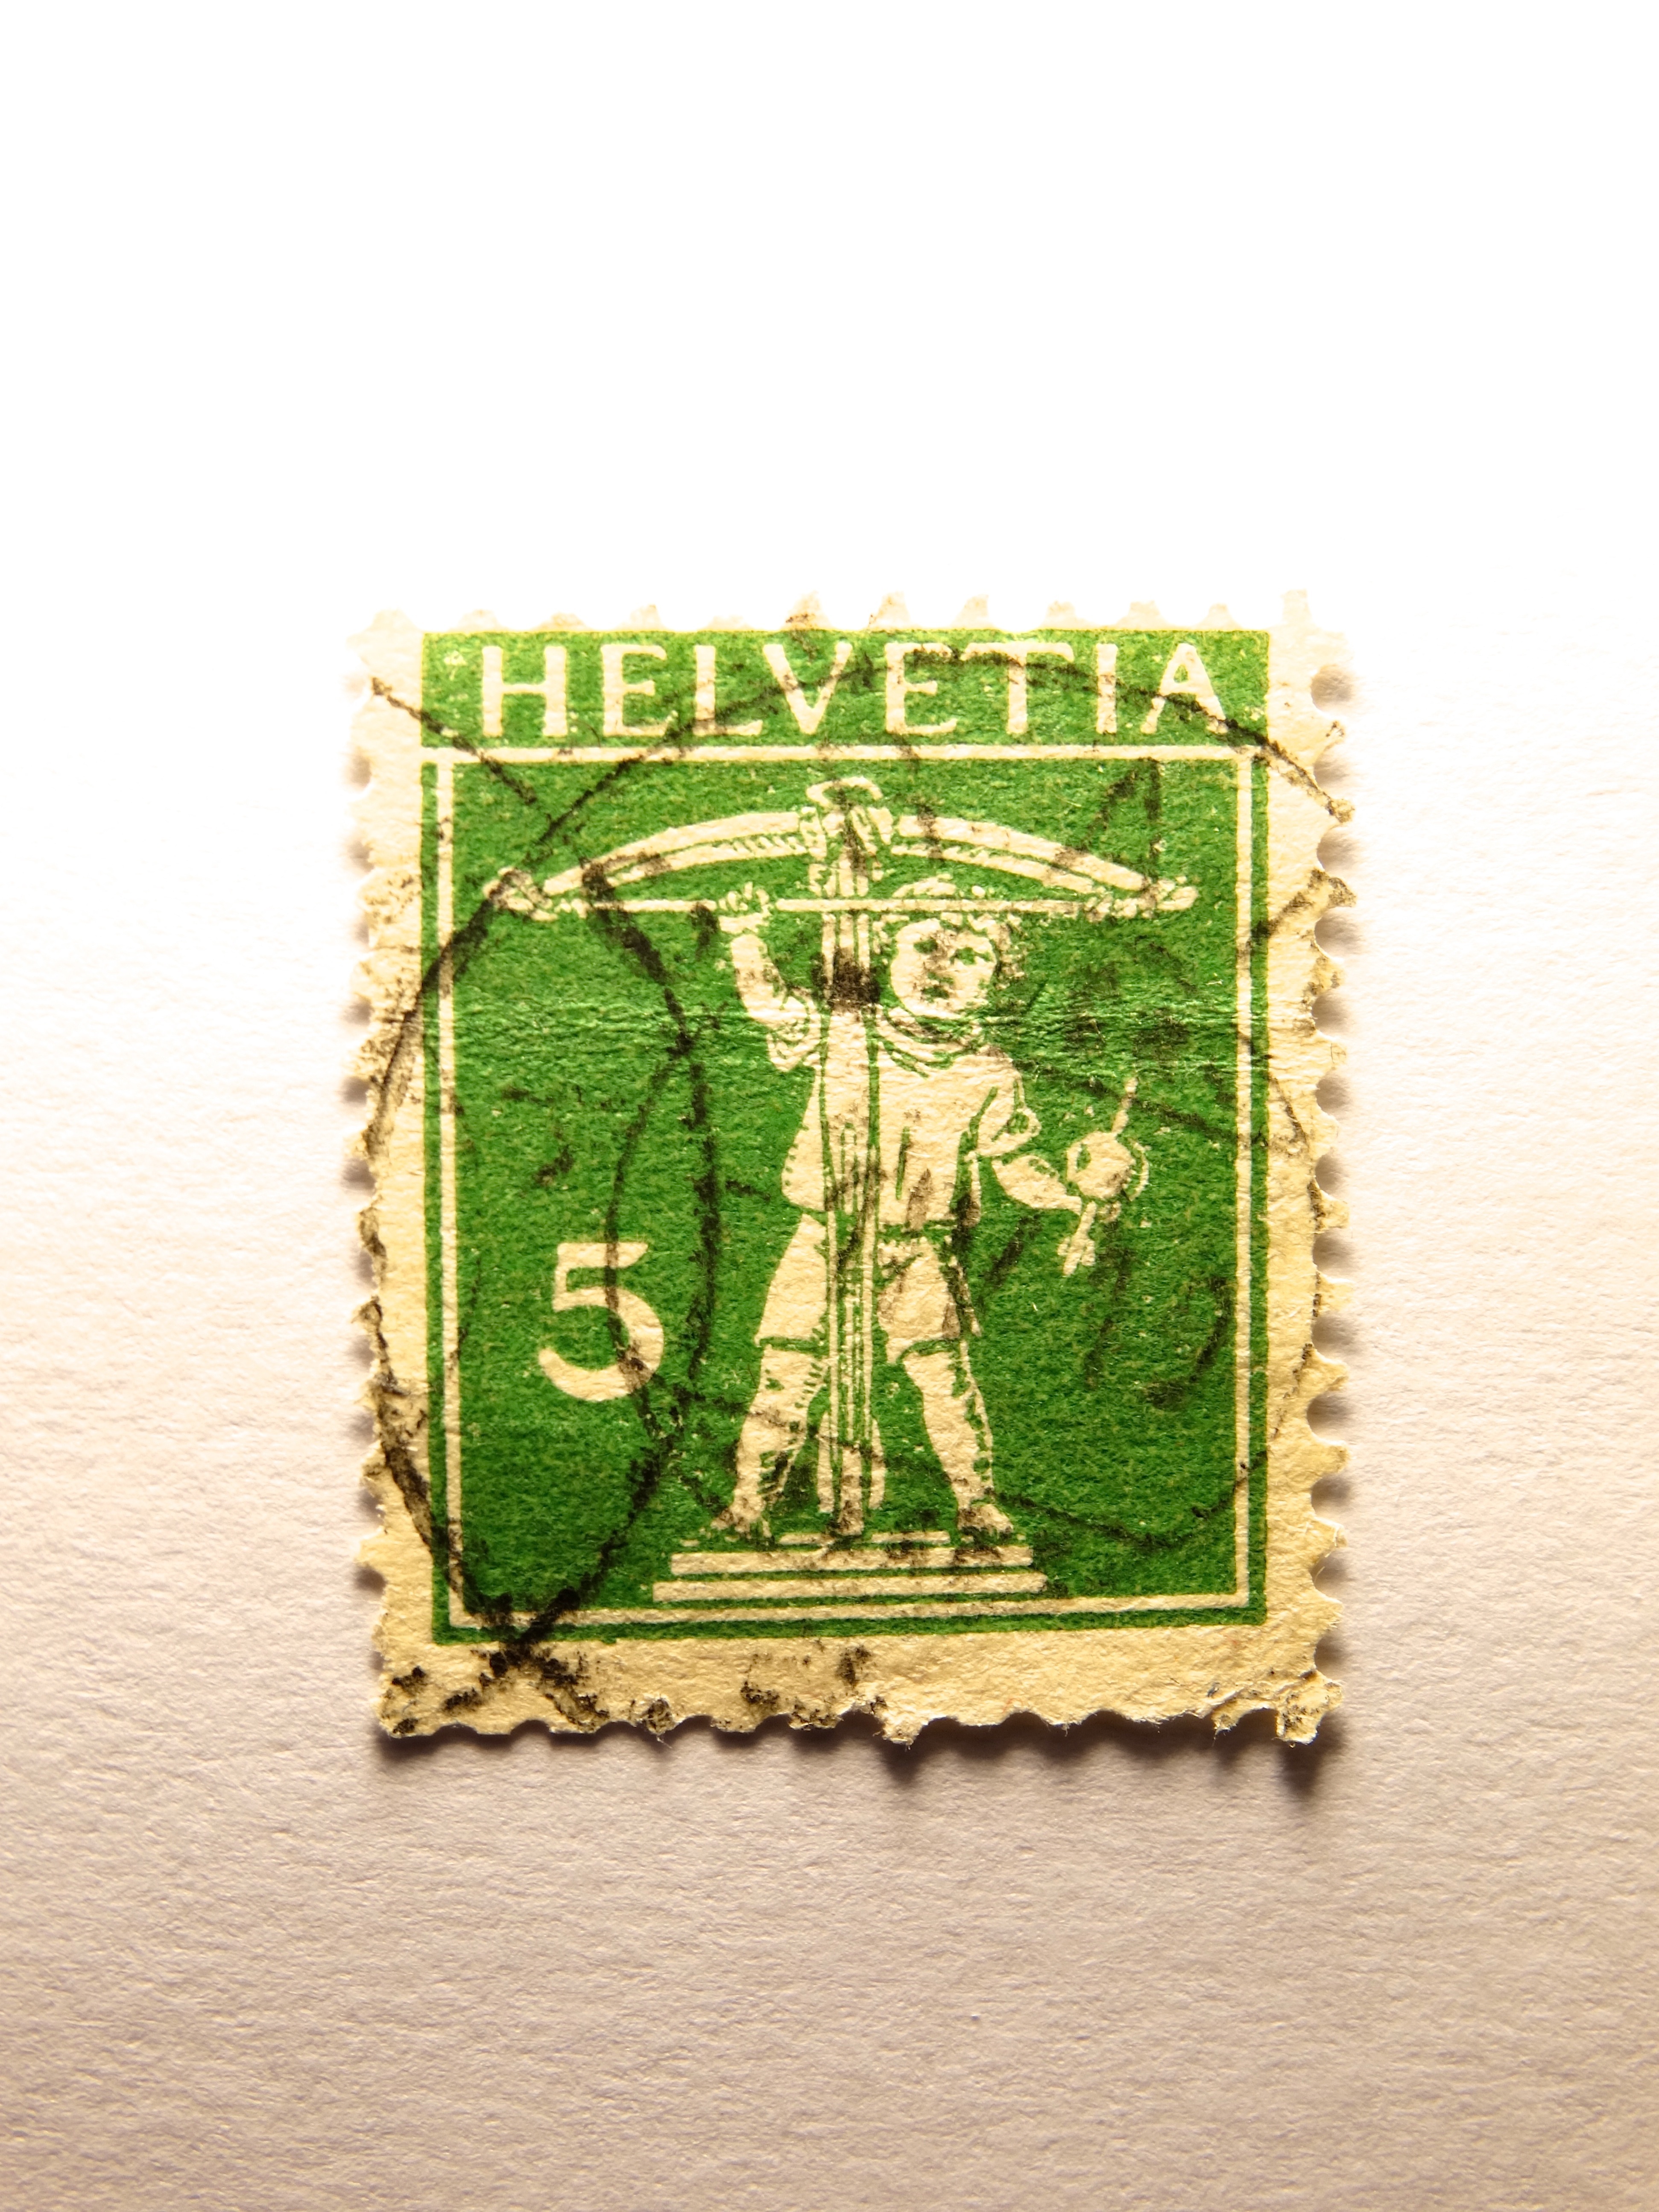
post, pattern, green, stamp, art, switzerland, centime